Xolo Maridueña

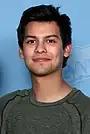
Maridueña in 2019

Maridueña's first professional job was modeling for a Sears catalog. He then first starred on the series Parenthood when he was 11, between 2012-2015. He then appeared in "Cobra Kai" as the lead role of Miguel Díaz when he was 16; he appeared in every episode of the show.